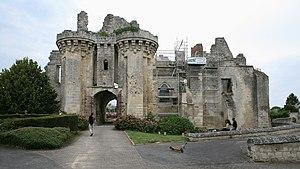
Château de Berzy-le-Sec, Aisne, France עברית: טירת ברזי-לה-סק, אן, צרפת
Le château de Berzy-le-Sec est un ancien château fort, du XIVᵉ ou XVᵉ siècle, remanié au XVIᵉ siècle, dont les ruines se dressent sur la commune de Berzy-le-Sec dans le département de l'Aisne en région Hauts-de-France.
Cet article recense les monuments historiques du sud de l'Aisne, en France.
Berzy-le-Sec est une commune française située dans le département de l'Aisne, en région Hauts-de-France.